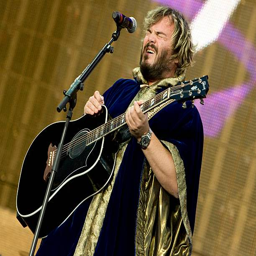
actor and hard rock artist performs on stage at festival .